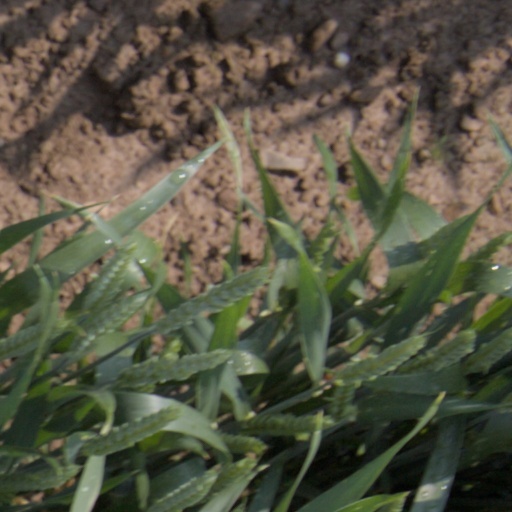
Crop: wheat